Han Chinese

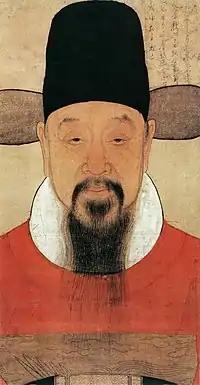
Xu Guangqi, was an agronomist, astronomer and mathematician. He wrote "Complete Treatise on Agriculture" and was one of the main editors of "Chongzhen Calendar".

The reign of the first imperial dynasty was short-lived. Due to the First Emperor's autocratic rule and his massive labor projects, which fomented rebellion among his population, the Qin dynasty fell into chaos soon after his death. Under the corrupt rule of his son and successor Huhai, the Qin dynasty collapsed a mere three years later. The Han dynasty (206 BC–220 CE) then emerged from the ensuing civil wars and succeeded in establishing a much longer-lasting dynasty. It continued many of the institutions created by the Qin dynasty, but adopted a more moderate rule. Under the Han dynasty, art and culture flourished, while the Han Empire expanded militarily in all directions. Many Chinese scholars such as Ho Ping-ti believe that the concept (ethnogenesis) of Han ethnicity, although being ancient, was formally entrenched in the Han dynasty. The Han dynasty is considered one of the golden ages of Chinese history, with the modern Han Chinese people taking their ethnic name from this dynasty and the Chinese script being referred to as "Han characters".